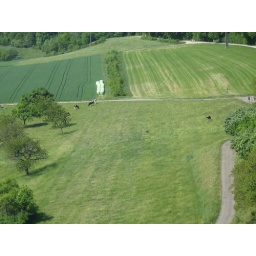
Right beside the water tower, on top of the hill in the middle of the city, there are cows.